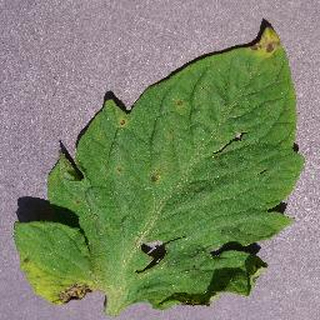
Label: tomato_septoria_leaf_spot